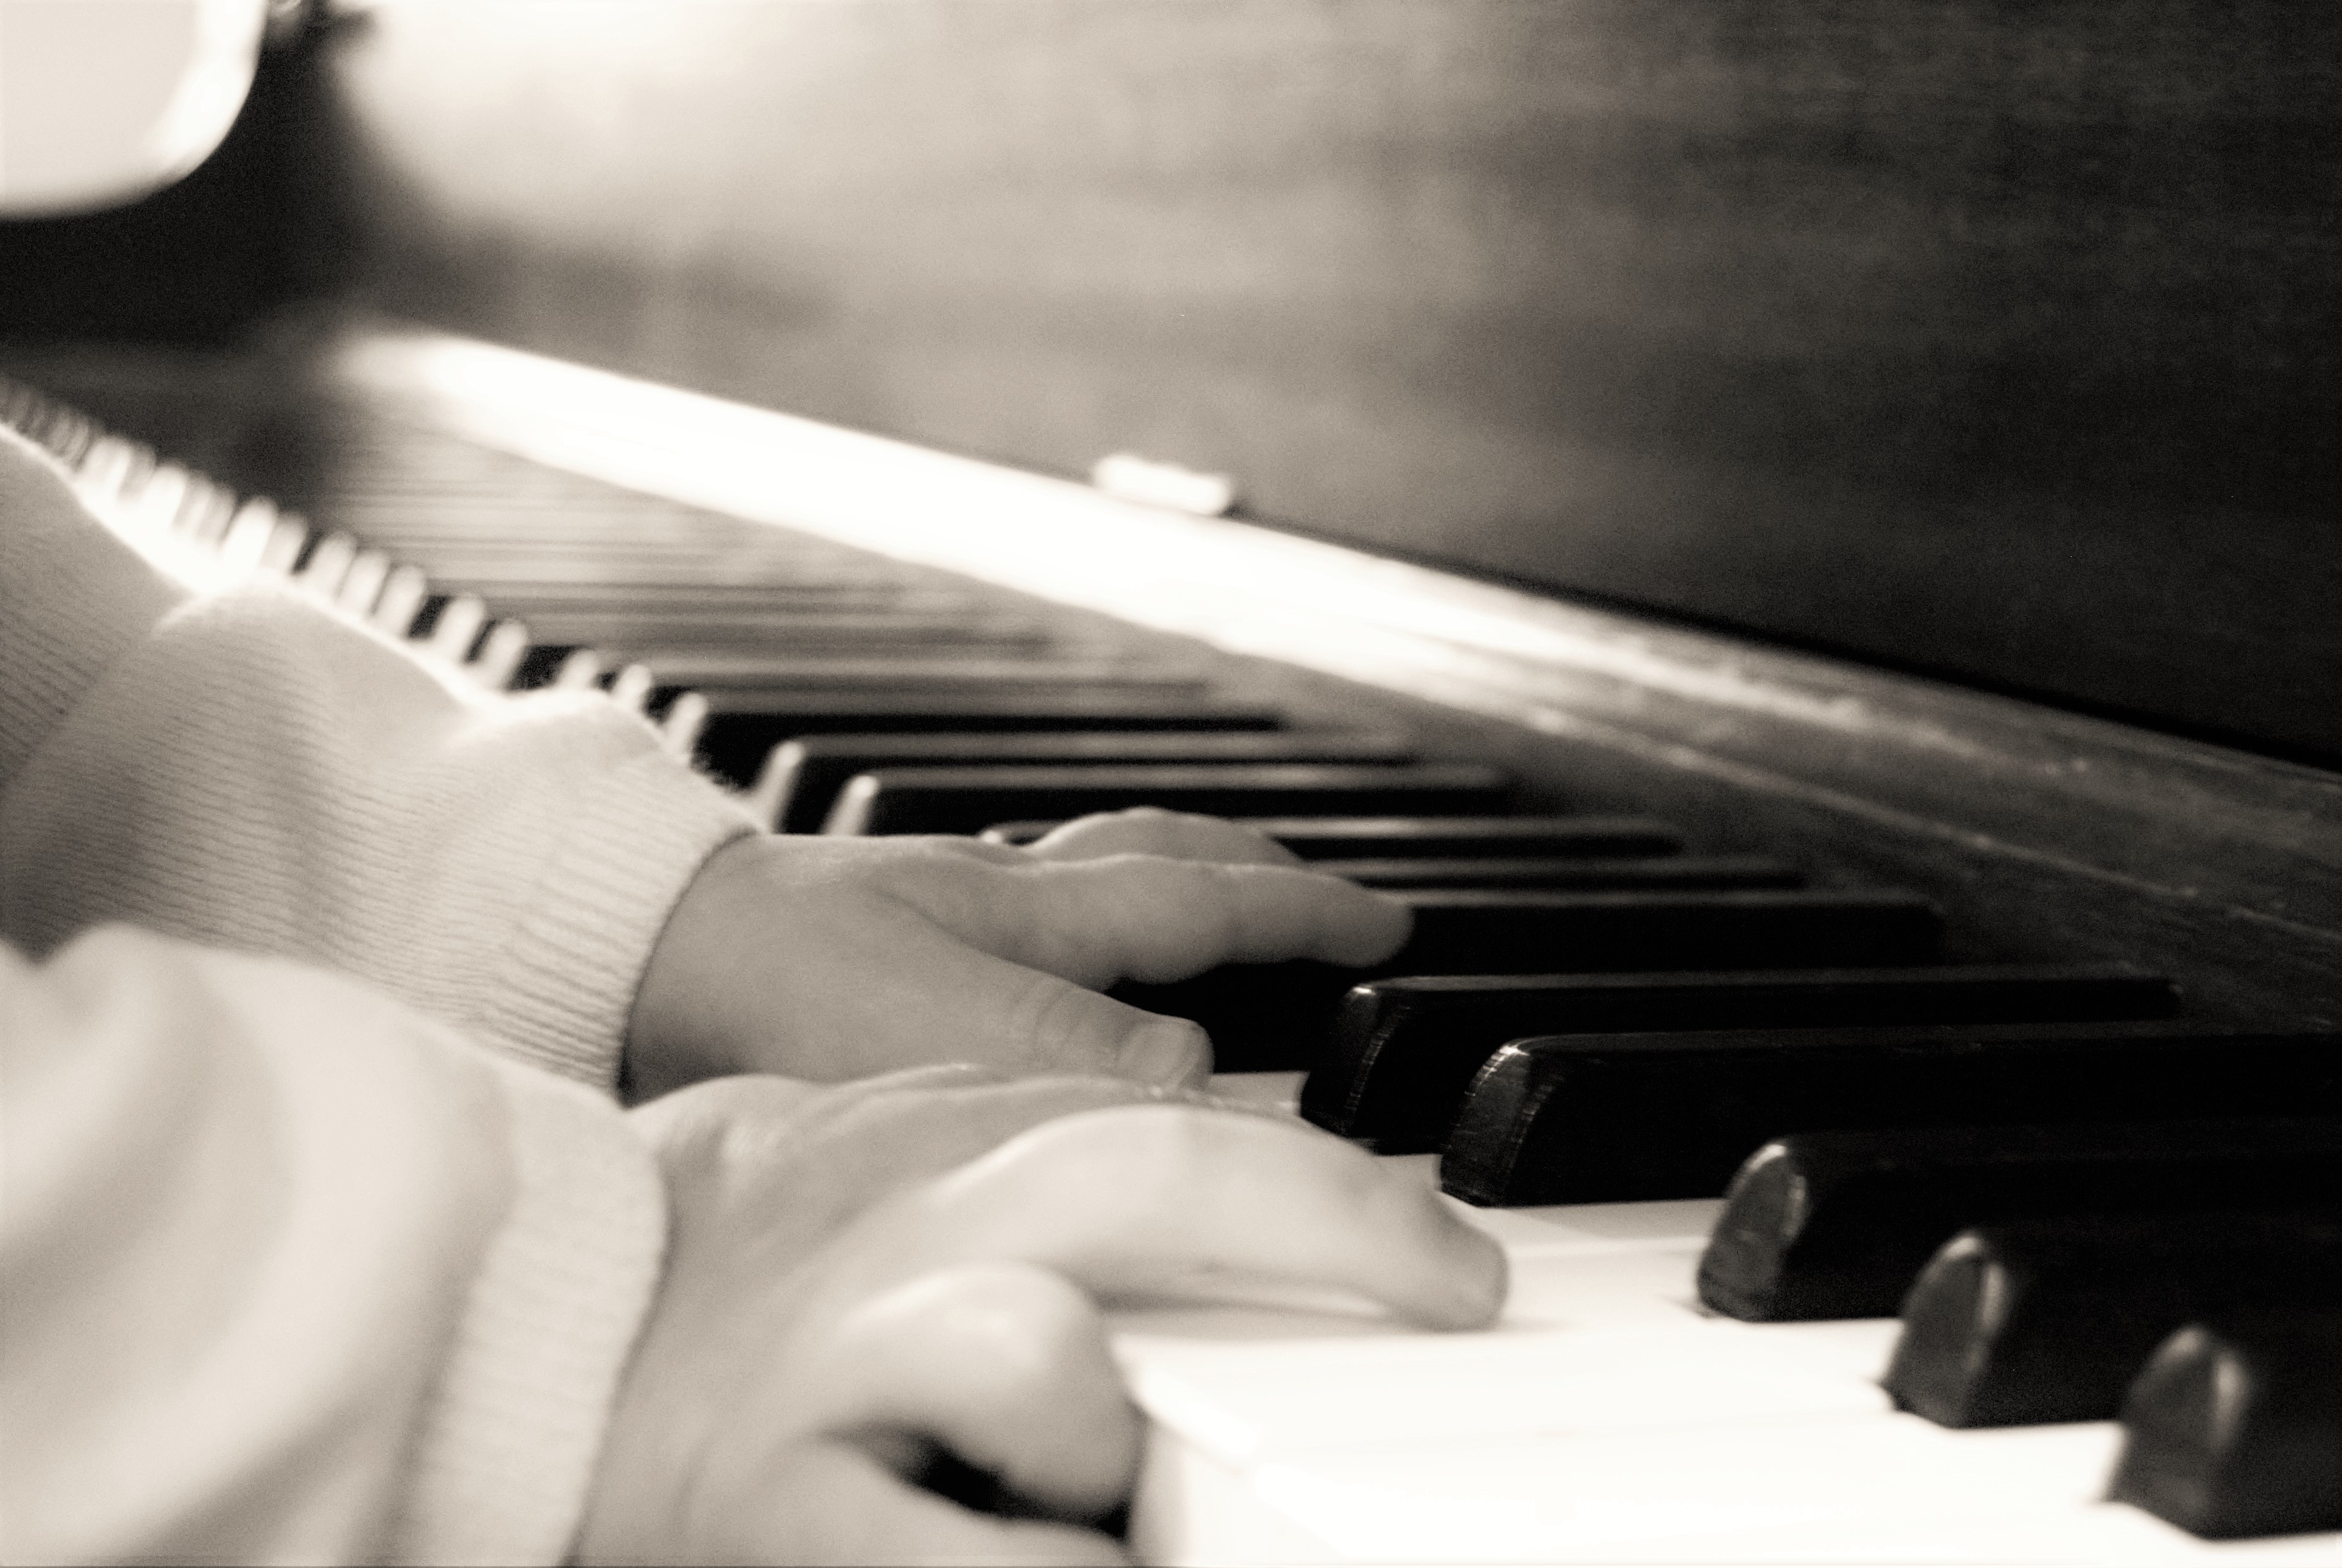
hand, black and white, keyboard, technology, white, piano, musician, black, monochrome, musical instrument, close up, pianist, monochrome photography, string instrument, electronic device, musical keyboard, computer component, player piano